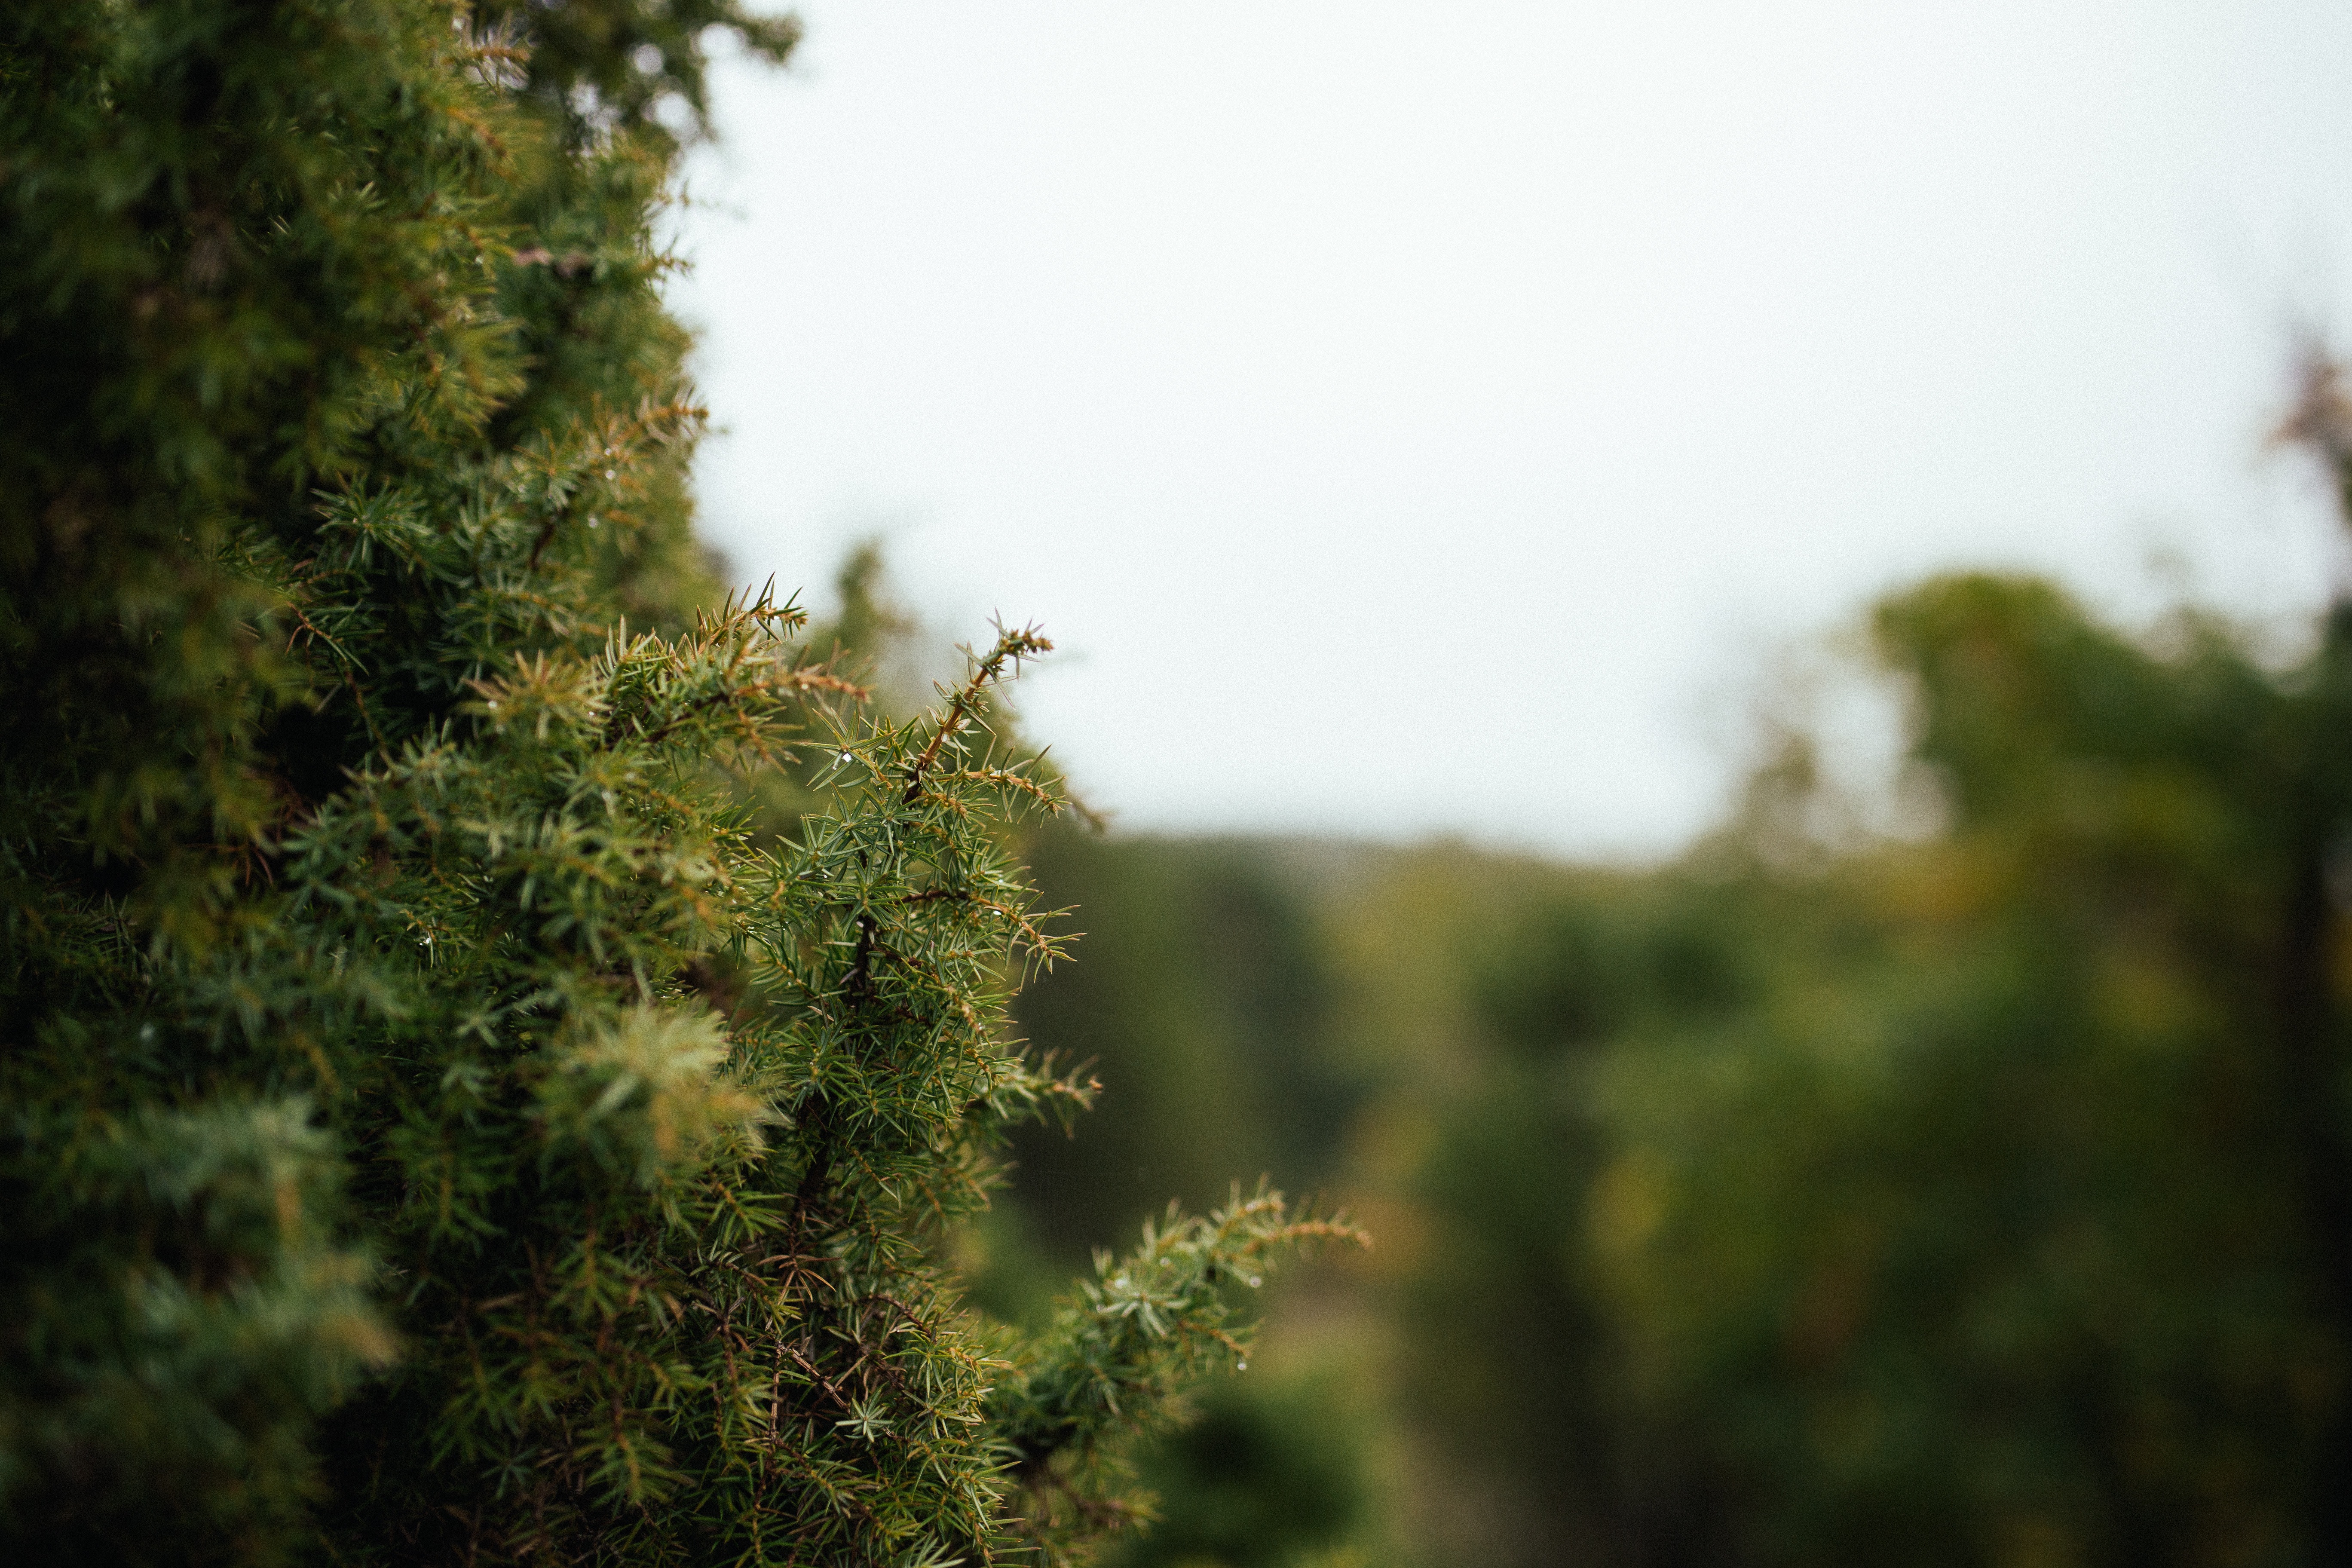
tree, nature, forest, grass, branch, light, plant, sky, field, meadow, sunlight, morning, leaf, hill, flower, pine, bush, green, jungle, autumn, flora, season, woodland, habitat, rural area, natural environment, atmospheric phenomenon, woody plant